Satanis

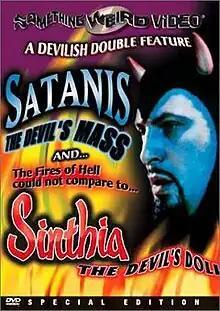

Satanis: The Devil's Mass is a 1970 American documentary film about Anton LaVey and the Church of Satan. It was directed and produced by Ray Laurent and released by Something Weird Video on 17 June 2003. Filmed in San Francisco, California, the film is a compilation of ritual footage and interviews with LaVey's family, neighbors, and church members, as well as Christian priests and Mormon missionaries. Display ads at theater showings read: ""Satanis" is the most pertinent, and perhaps the most shocking film of our time. But it’s definitely not a movie for everyone. If you choose not to see it, we will understand.”